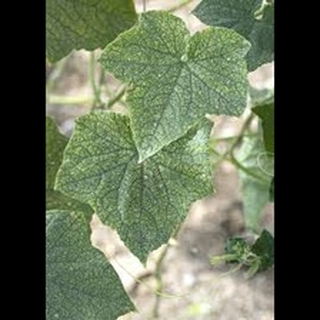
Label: wheat_mite